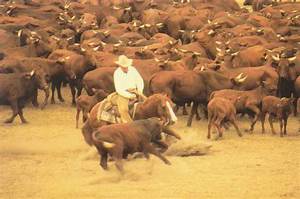
Label: cavallo